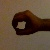
The image shows a hand gesture representing the number 0 in Indian Sign Language.